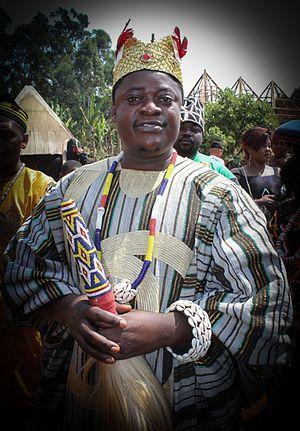
Chef supérieur Bamougong, sa majesté TCHOUPOU NAMEKONG THEODORE
Bamougong est une collectivité traditionnelle camerounaise de la Région de l'Ouest, située dans le département des Bamboutos et l'arrondissement de Batcham.